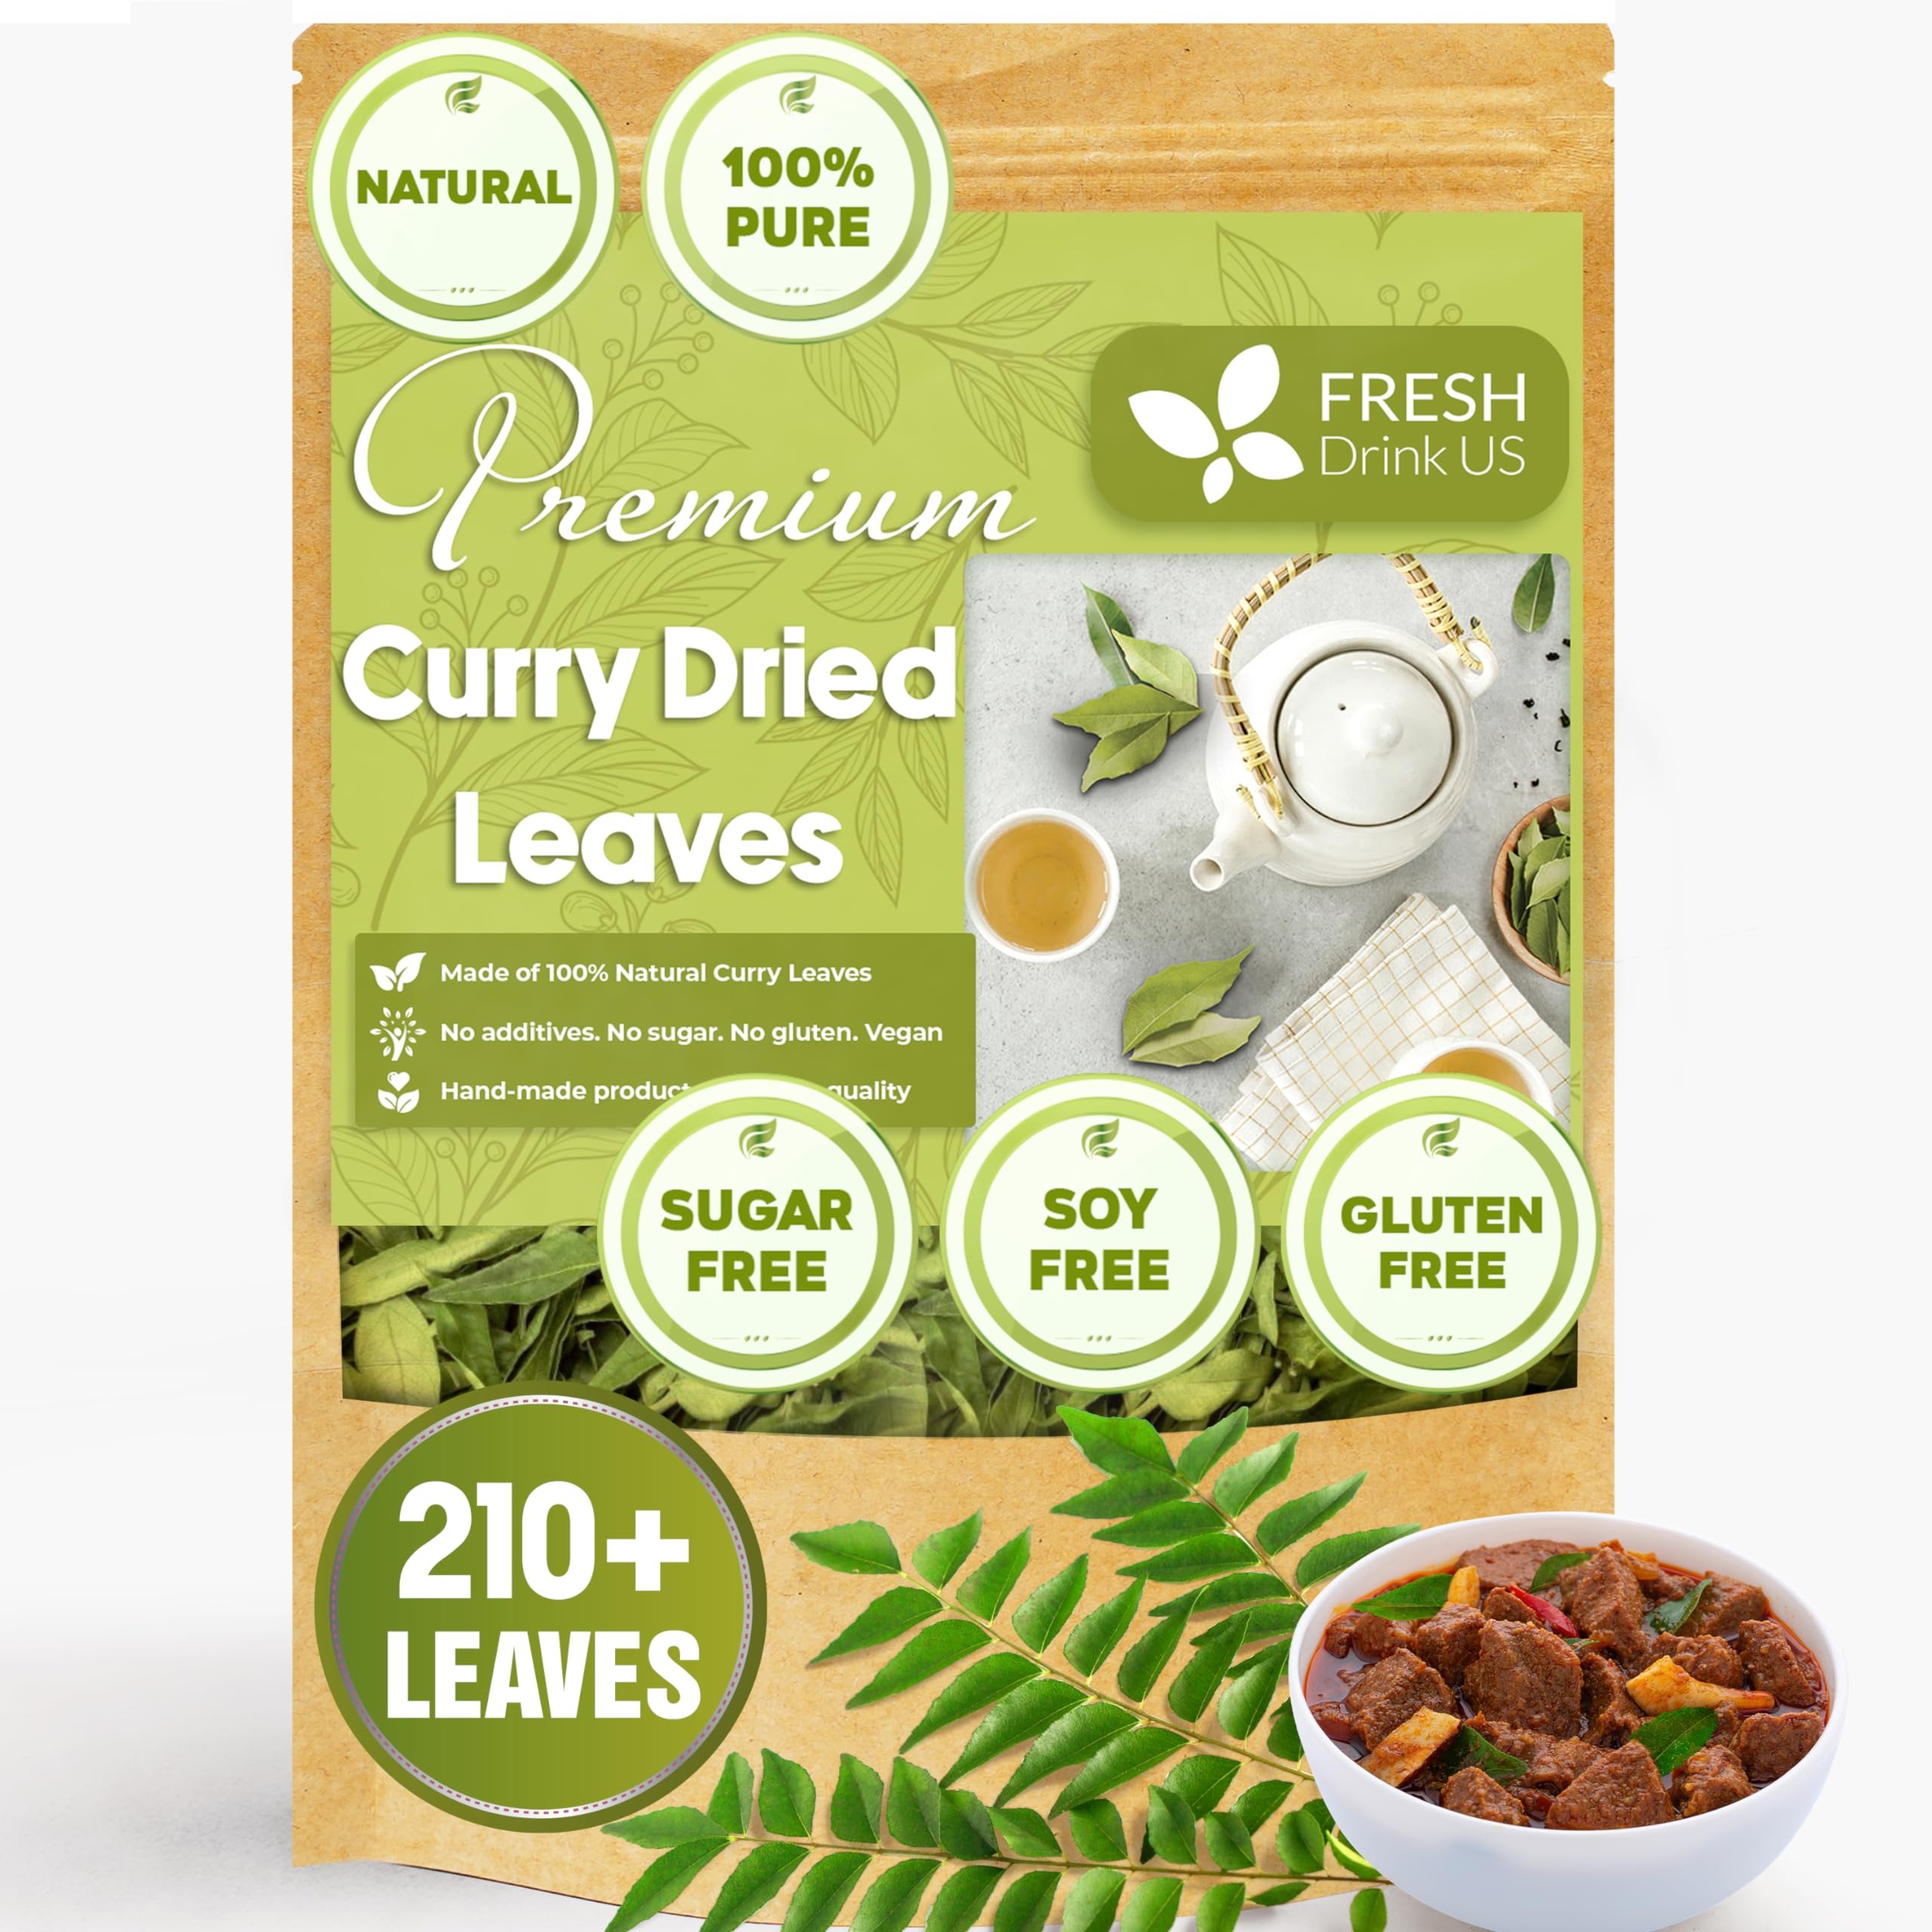
Item Name: FreshDrinkUS, Premium 210+ Curry Leaves, Whole Dried Leaves, 100% Natural, Pure Curry Leaves, Hand-made, Wildcrafted, Indian Spice for Cooking, Curry Leaf Dried, No Additives, No Gluten, Vegan
Bullet Point 1: ☘️NATURAL DRIED CURRY LEAVES: Made of 100% Natural Curry Leaves. Our Dried Curry leaves are perfect for all Indian and Southeast Asian cuisines.
Bullet Point 2: ☘️NO CHEMICALS, NO ADDITIVES: Our Curry leaves were never treated or sprayed with any chemicals or pesticides and the leaves were processed in a hygienic environment to ensure safety for customers. No preservatives, No colorants, No caffeine. No Gluten. Vegan
Bullet Point 3: ☘️HANDMADE PRODUCING PROCESSES: From planting, harvesting, cleaning, drying and packing to keep stunning color, pure and high quality Curry leaves with a distinct aromatic effect.
Bullet Point 4: ☘️DRIED CURRY LEAVES WITH BENEFITS: Freshly-picked & Air-dried Curry leaves to strengthen their flavor naturally. Curry Leaves are a MUST have ingredient for all Indian and Southeast Asian cuisines
Bullet Point 5: ☘️ SATISFACTION ASSURANCE: Customer satisfaction is our top priority. If we fall short of your expectations in some way - just let us know and we will make it right! Our Curry Leaves are the smartest choice for you and your family.
Product Description: <p>Healthy, nutritious, and tasty! Curry Leaves are a MUST have ingredient for all Indian and Southeast Asian cuisines. Curry leaf, is a small, tropical to sub-tropical tree or shrub that typically grows to 6-15' tall and is noted for its pungent, aromatic, curry leaves which are an important flavoring used in Indian/Asian cuisine.</p>
Value: 210.0
Unit: Count

Price: 19.94